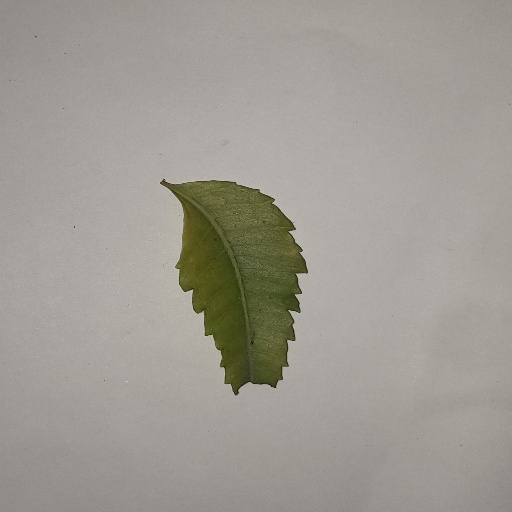
Species: Neem
Leaf condition: Yellow Leaf